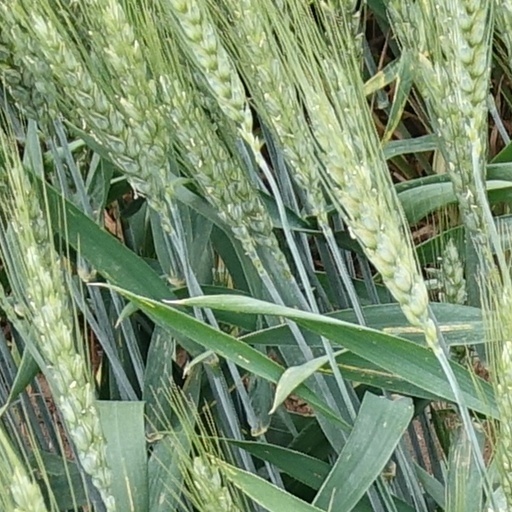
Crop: wheat